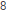
Number: 8